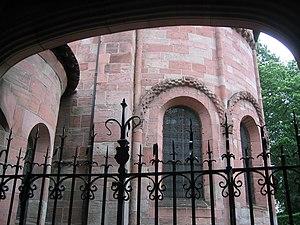
L'Église Notre-Dame de Saint-Dié-des-Vosges est un édifice religieux situé dans la ville de Saint-Dié-des-Vosges, dans les Vosges en région Lorraine.
La cathédrale Saint-Dié de Saint-Dié-des-Vosges est une cathédrale catholique romaine située à Saint-Dié-des-Vosges, dans le département des Vosges. Elle forme avec l'église Notre-Dame de Galilée et le cloître qui les relie, un ensemble architectural remarquable, véritable groupe cathédral, riche d'apports successifs et de styles différents, mais unifié par une couleur caractéristique, celle du grès rose des Vosges.